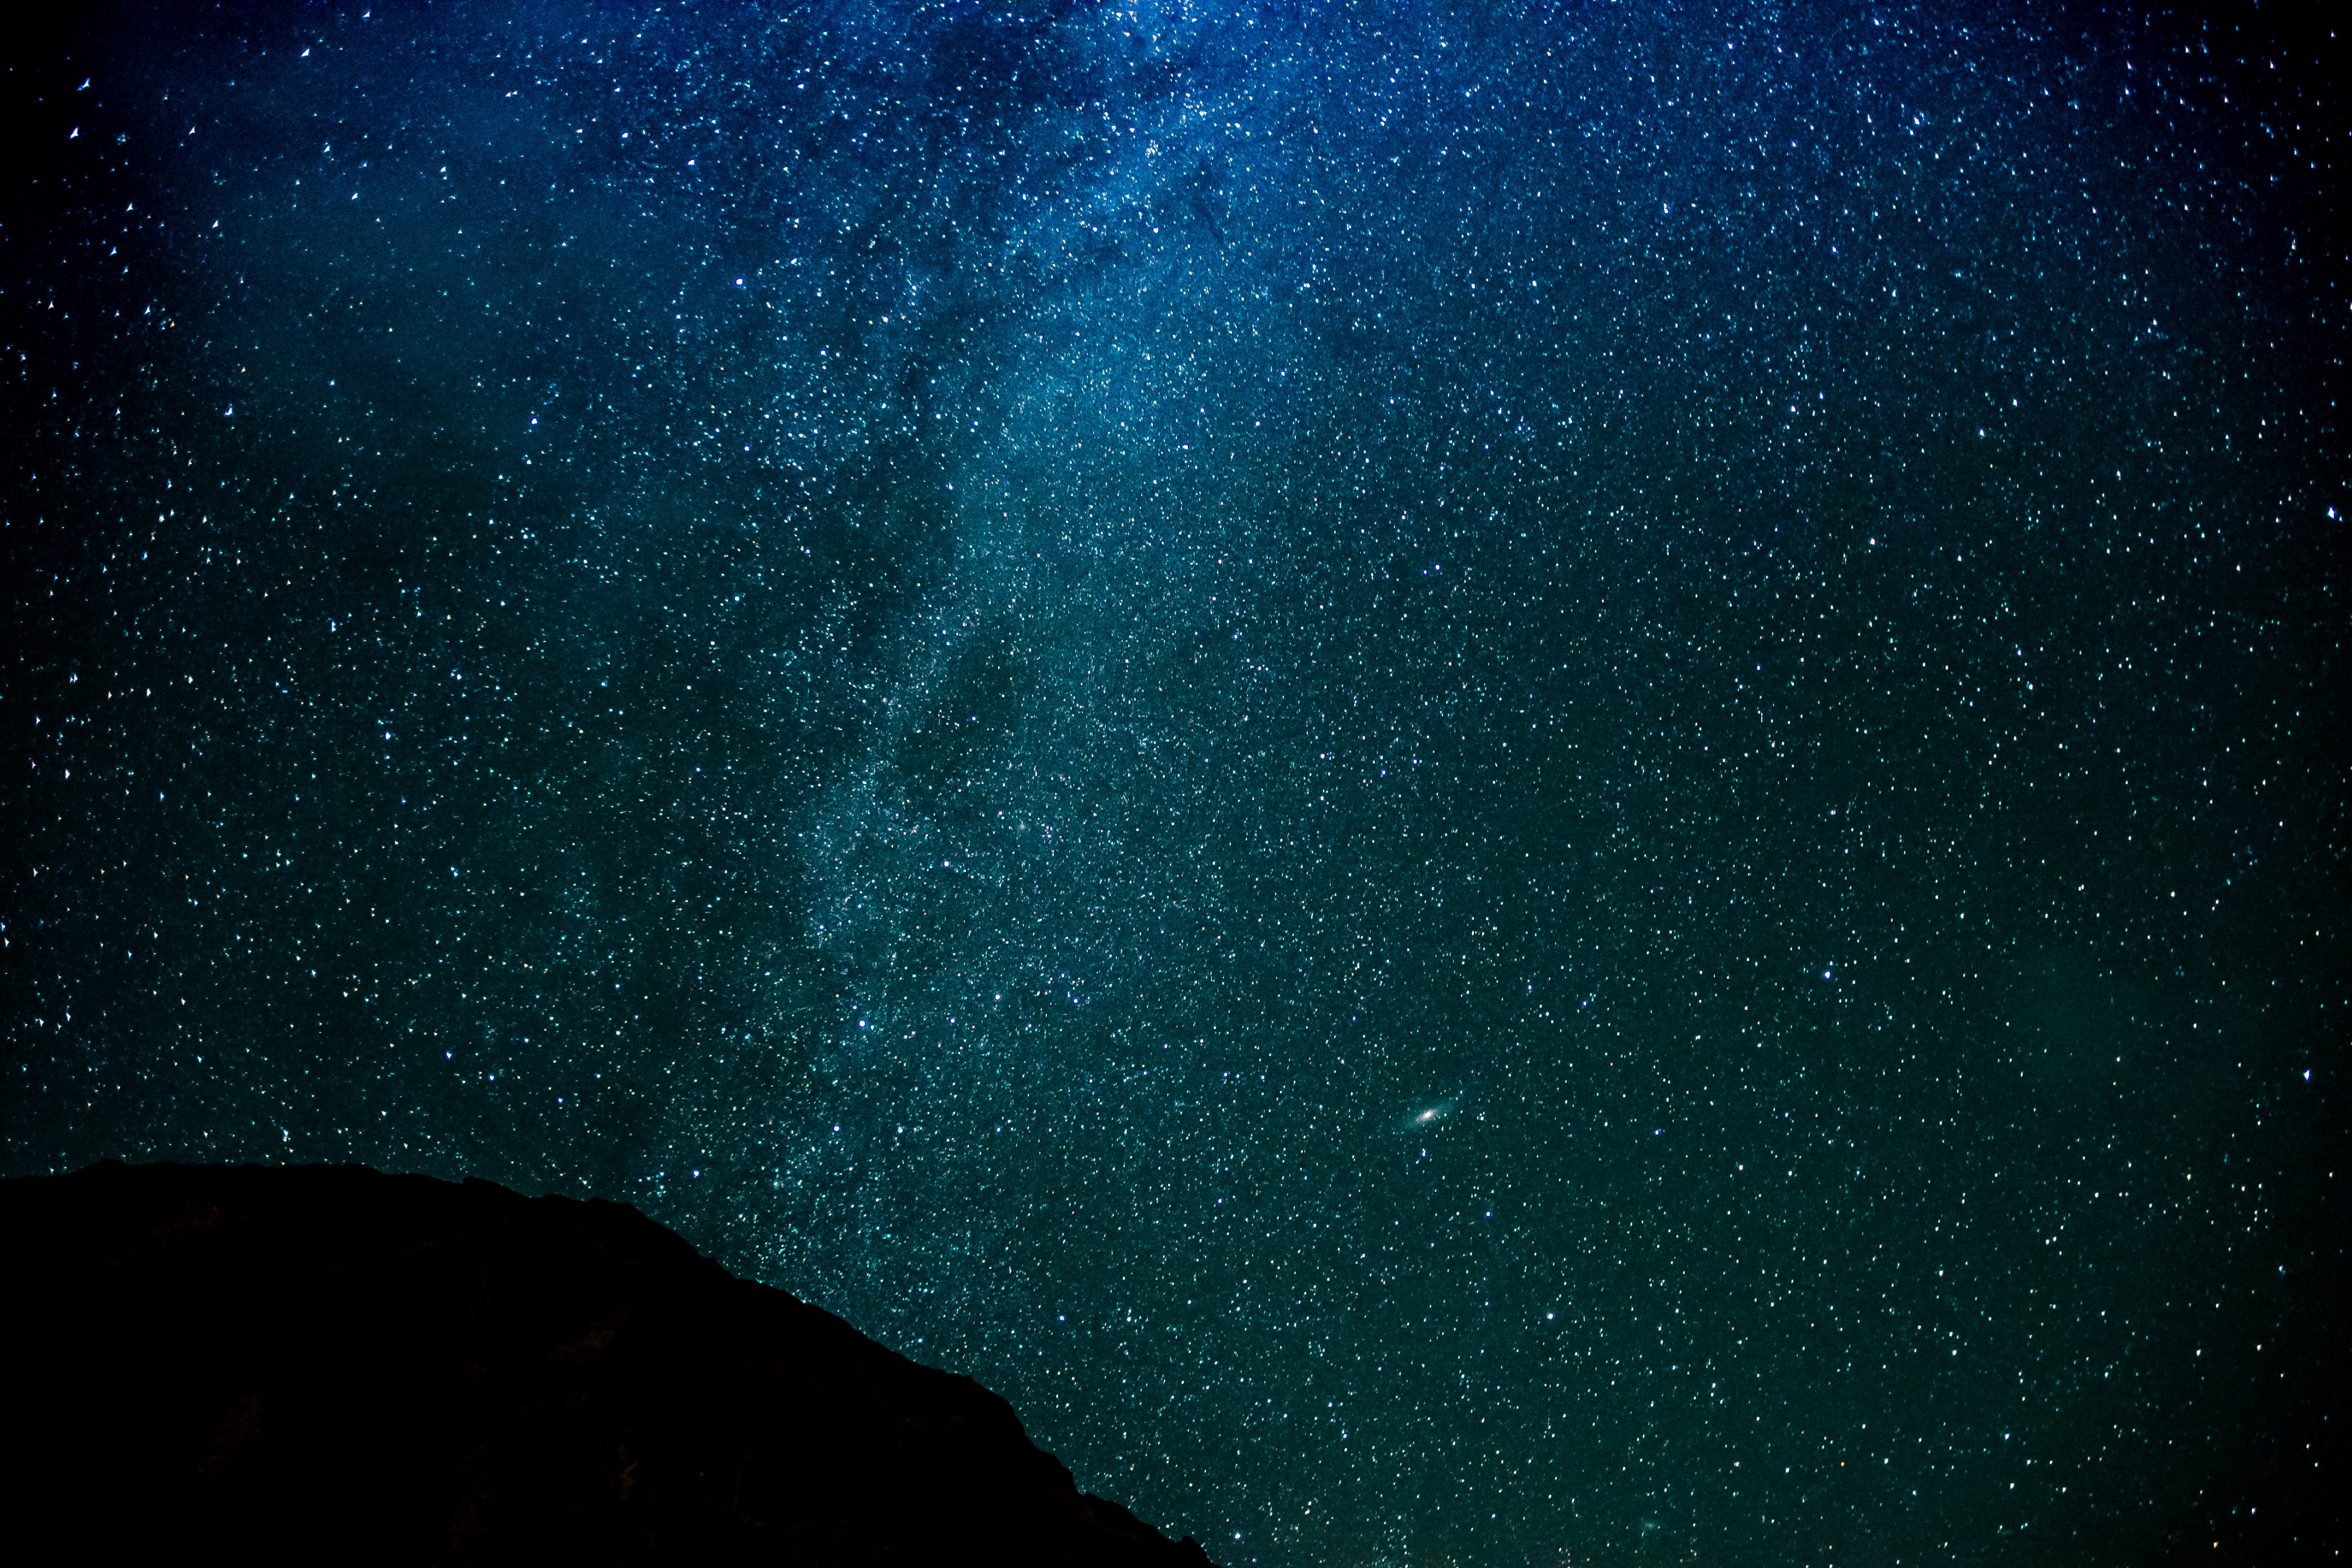
milky, way, stars, mountain, night, blue, sky, black, atmosphere, turquoise, space, astronomical object, darkness, electric blue, midnight, star, milky way, universe, outer space, galaxy